Borealopelta

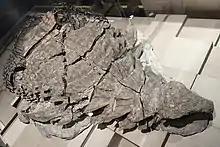
Specimen from the right side

The Suncor "Borealopelta" was preserved in the marine sandstones and shales of the Wabiskaw Member of the Clearwater Formation, which were laid down during the Albian stage of the Early Cretaceous period, about 110–112 million years ago. At that time, the region was covered by the Western Interior Seaway, an inland sea that stretched from the Arctic Ocean to the Gulf of Mexico, and the Wabiskaw sediments were being deposited in an offshore marine environment.